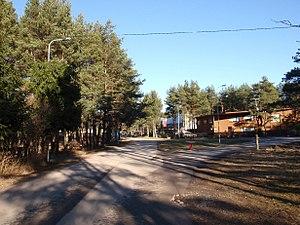
Lepiku est un quartier du district de Pirita à Tallinn en Estonie.